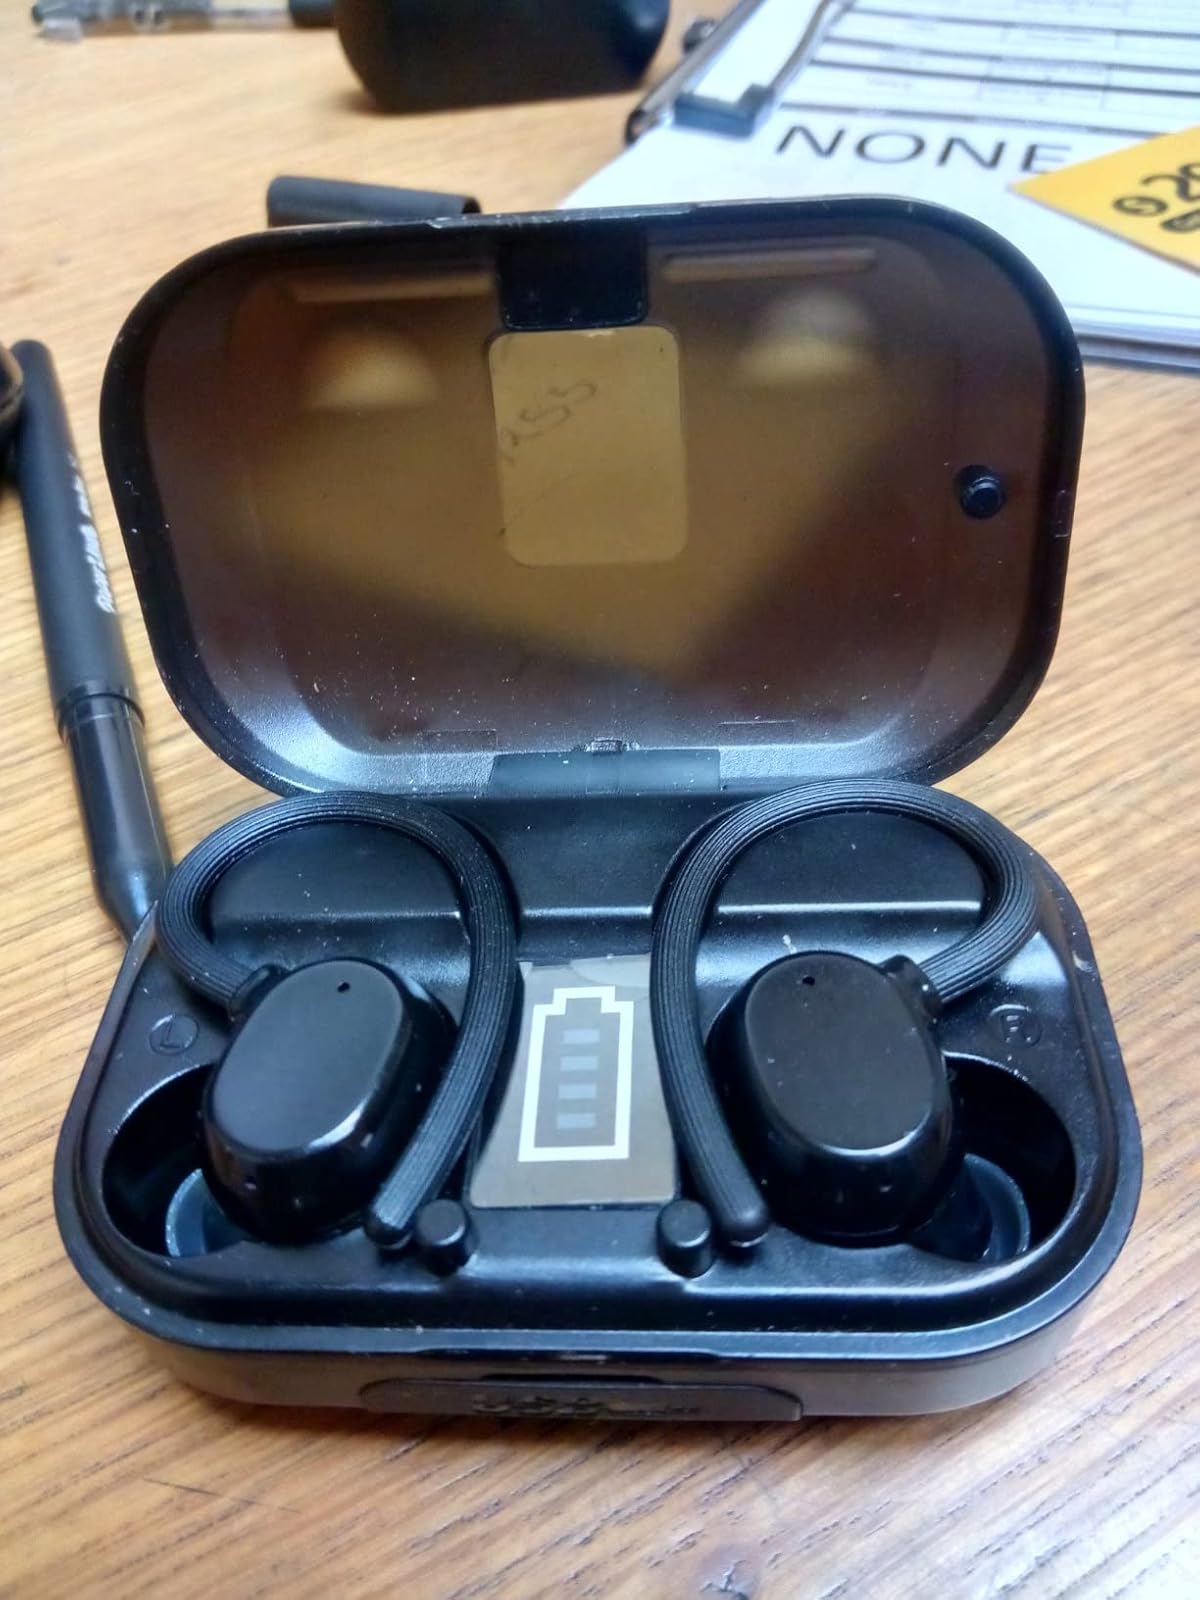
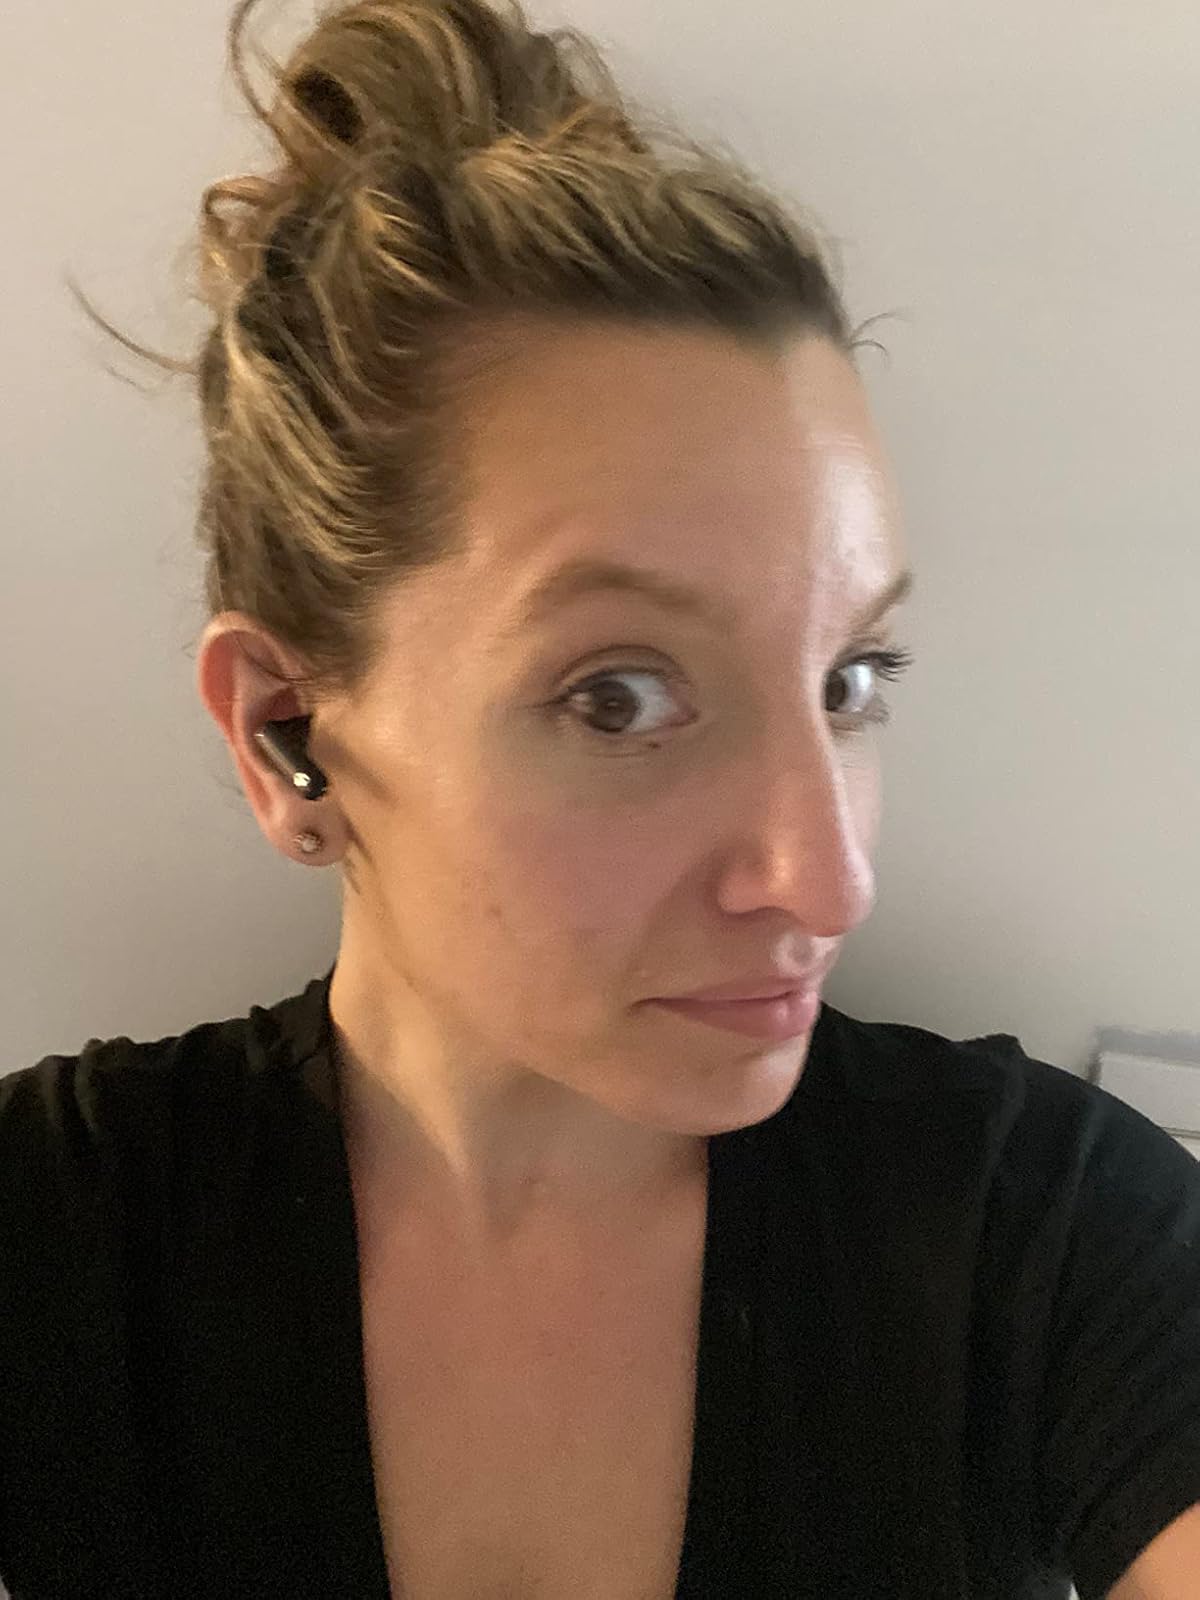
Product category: earbuds
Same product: no